Ovarian cancer

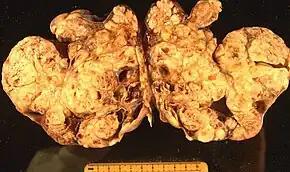
A pathological specimen of ovarian carcinoma

Epithelial ovarian cancer typically presents at an advanced stage and is derived from the malignant transformation of the epithelium of the ovarian surface, peritoneum, or fallopian tube. It is the most common cause of gynecologic cancer death. There are various types of epithelial ovarian cancer, including serous tumor, endometrioid tumor, clear-cell tumor, mucinous tumor, and undifferentiated or unclassified tumors. Annually worldwide, 230,000 women will be diagnosed and 150,000 will die. It has a 46% 5 year survival rate after diagnosis because of the advanced stage of the disease at the time of diagnosis. Typically, around 75% of patients are diagnosed as having an advanced stage of the disease because of the asymptomatic nature of its presentation. There is a genomic predisposition to epithelial ovarian cancer and the BRCA1 and BRCA2 genes have been found to be the causative genes in 65–75% of hereditary epithelial ovarian cancer.